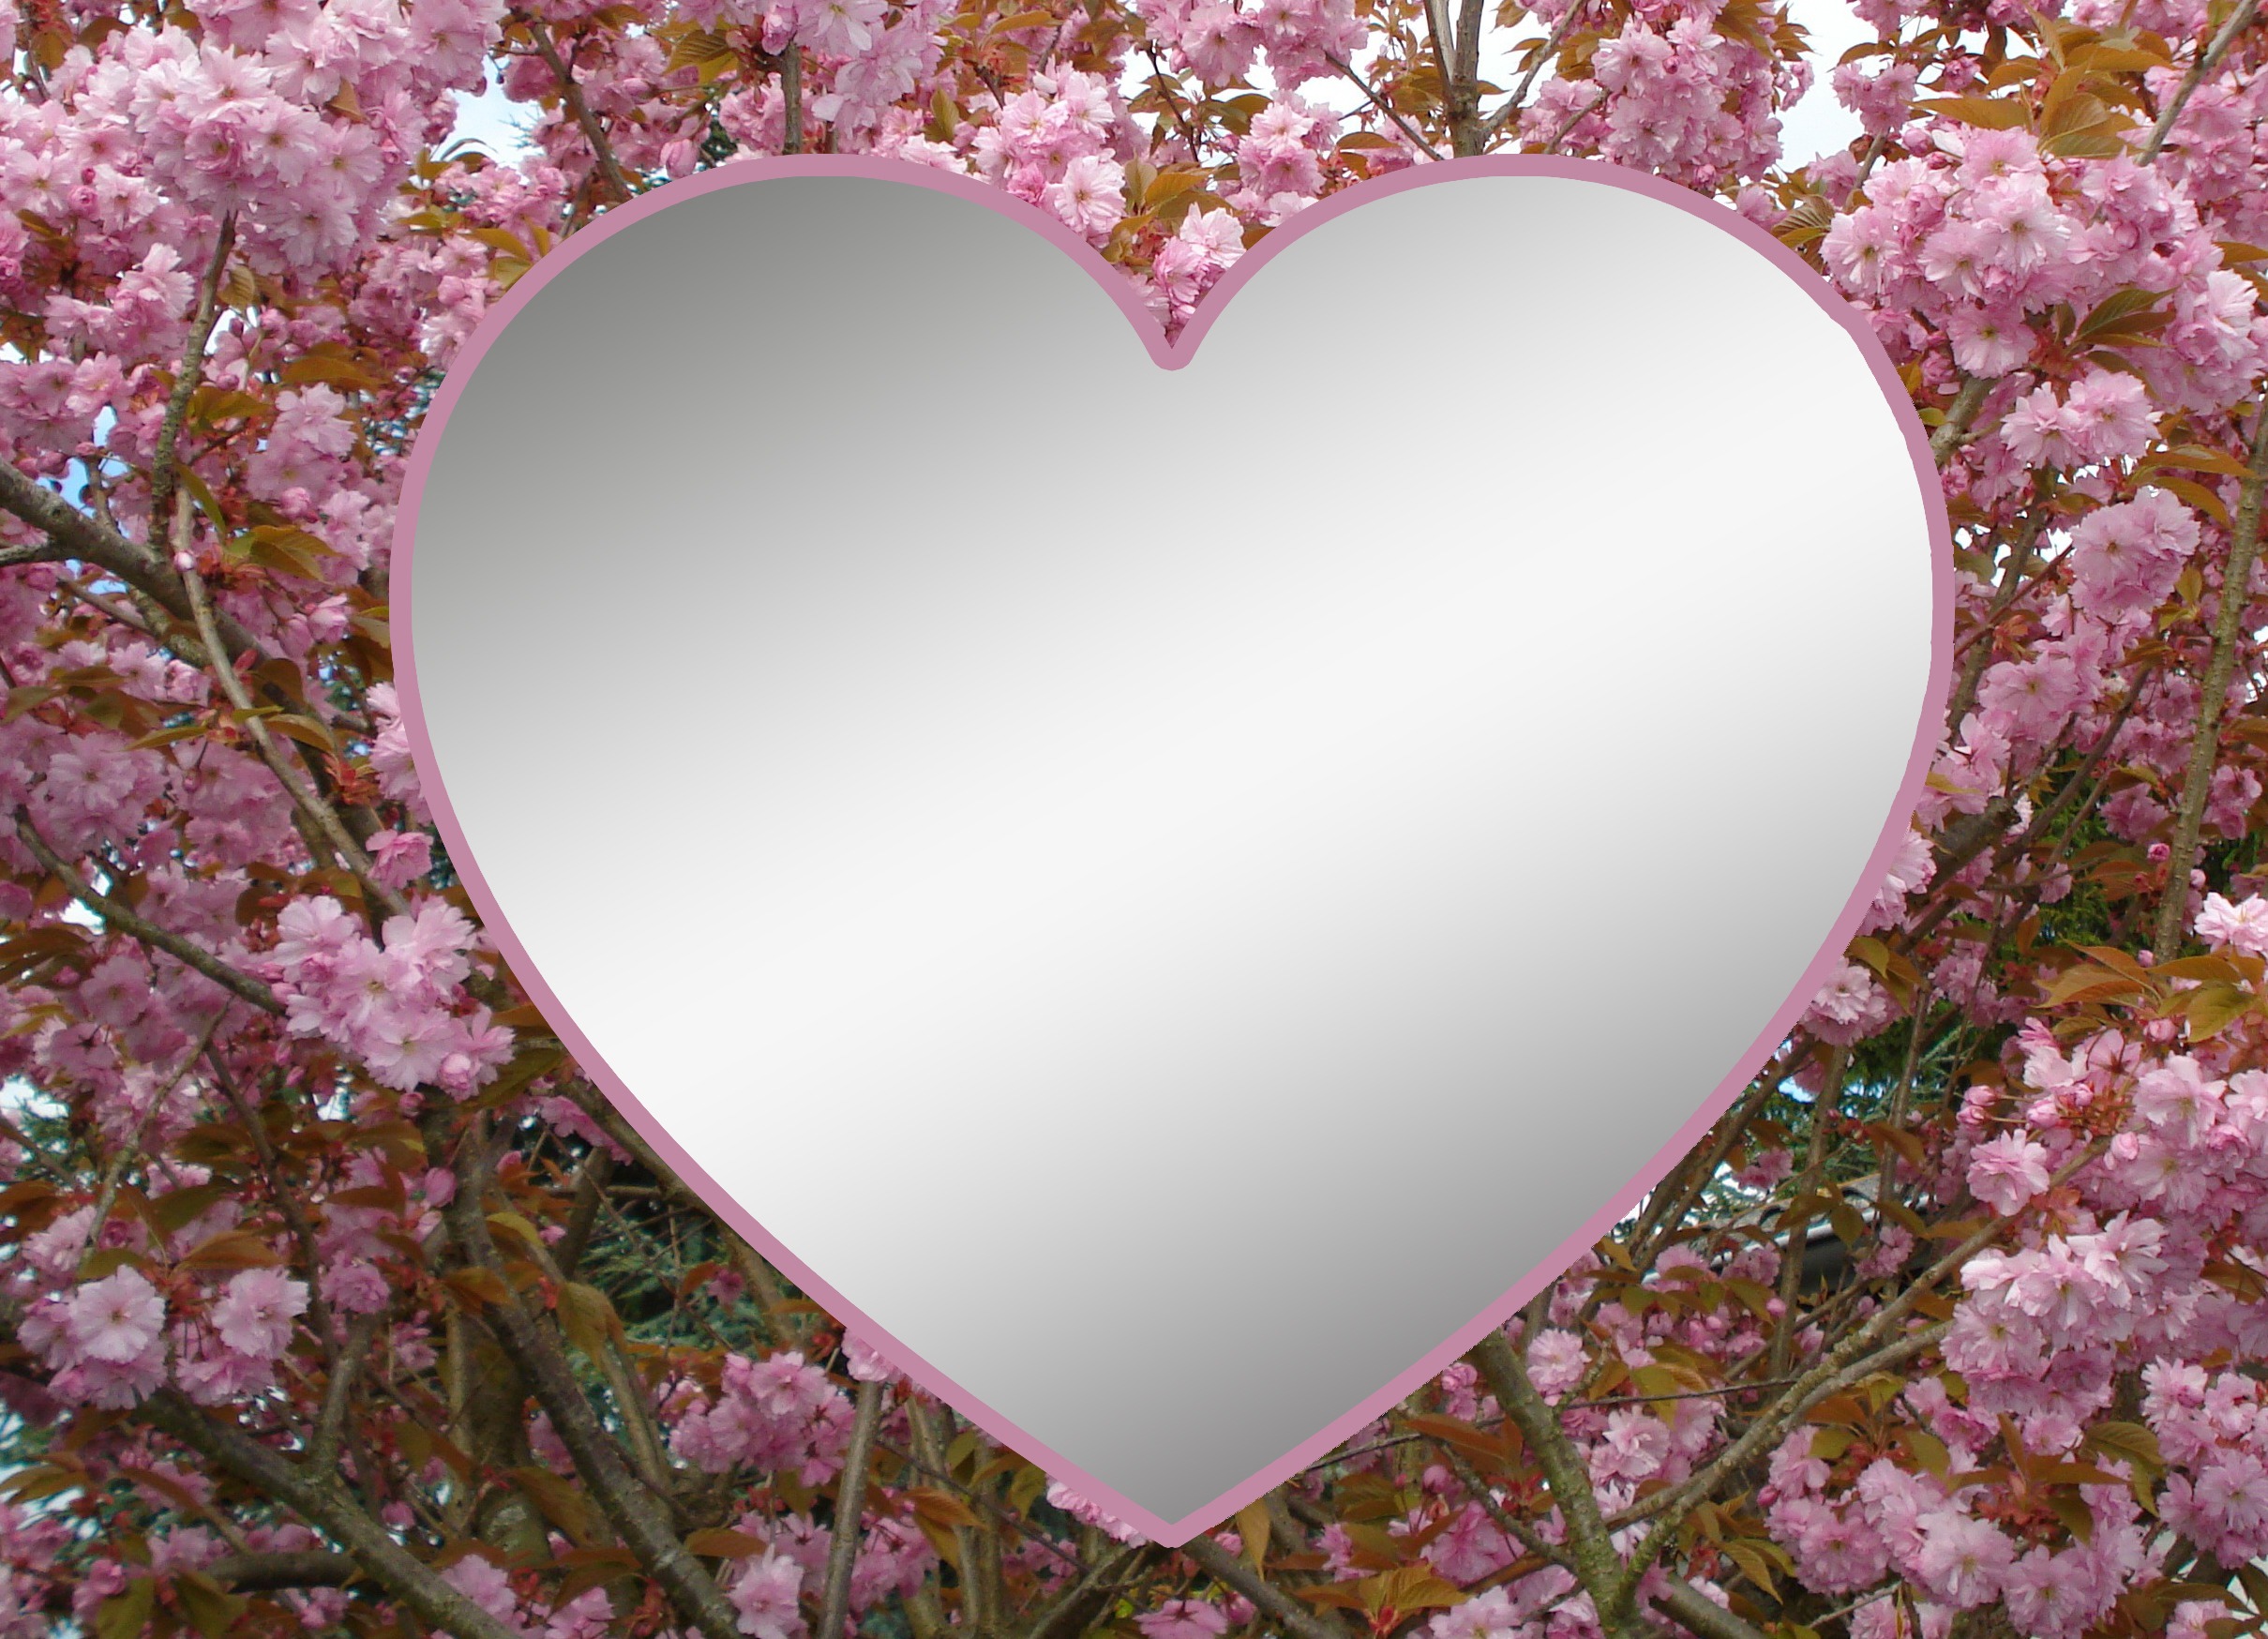
branch, blossom, abstract, plant, flower, purple, petal, love, heart, decoration, spring, romance, romantic, pink, decor, cherry blossom, circle, thank you, affection, relationship, postcard, lilac, luck, tender, greeting, greeting card, tenderness, valentine's day, loyalty